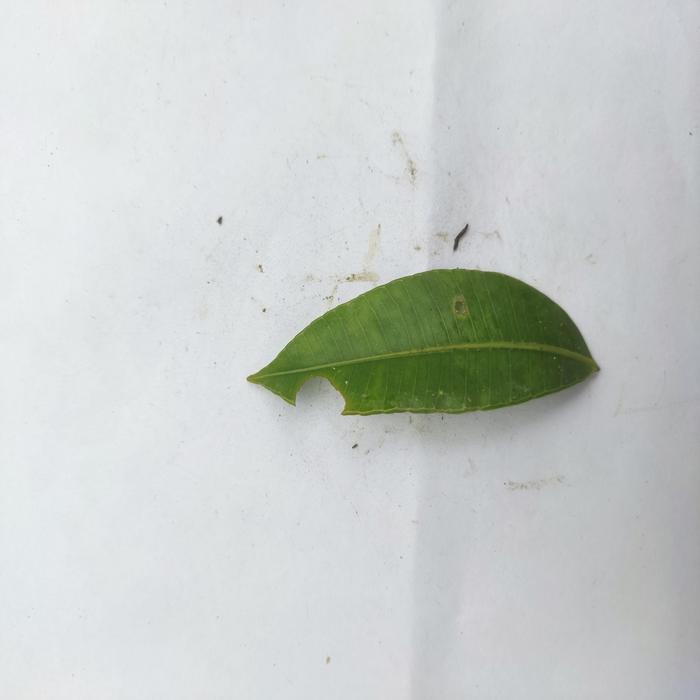
Crop: Hog Plum
Leaf condition: Anthracnose